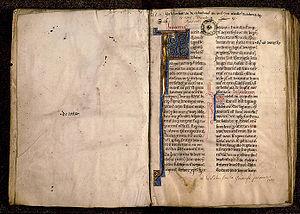
Les traductions médiévales de la Bible en prose française, c'est-à-dire des Bibles écrites comme celles que nous lisons aujourd'hui et qui ressemblaient aux versions latines au point de pouvoir être prises pour elles, sont peu nombreuses. Souvent, on préférait adapter en vers car cela offrait une grande liberté d'improvisation ou de commentaire. Les premières « vraies » traductions intégrales datent de la fin du XIIIᵉ siècle. Les traductions du Psautier en langues germaniques et romanes comptent parmi les plus anciennes traductions connues.